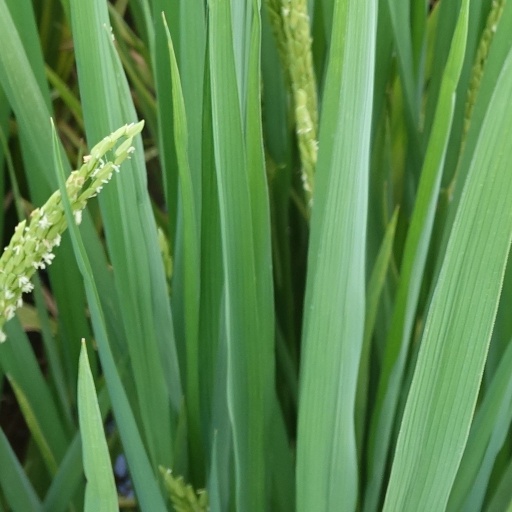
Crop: rice